Temple of Terror

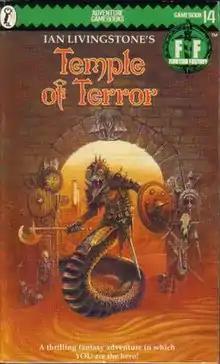
The original Puffin Books cover (1985)

Temple of Terror is a single-player role-playing game-book written by Ian Livingstone, illustrated by Bill Houston and originally published in 1985 by Puffin Books. It was later republished by Wizard Books in 2004. It forms part of Steve Jackson and Ian Livingstone's "Fighting Fantasy" series. It is the fourteenth in the series in the original Puffin series and 19th in the modern Wizard series.